John Lamont

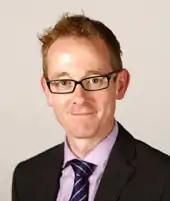
Lamont as an MSP in 2011

In May 2007, Lamont was elected Member of the Scottish Parliament for Roxburgh and Berwickshire. In the 2011 Scottish Parliament election, he won the newly constituted Ettrick, Roxburgh and Berwickshire seat with an increased majority. As an MSP, he served as Scottish Conservative Chief Whip and Parliamentary Business Manager.